Jessi Klein

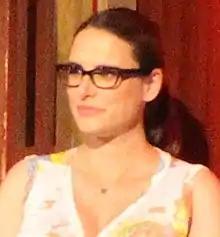
Jessi Klein at the 74th Annual Peabody Awards for "Inside Amy Schumer", in 2015

Jessi Ruth Klein (born August 18, 1975) is an American writer, actress and stand-up comedian from New York City. Klein has regularly appeared on shows such as "The Showbiz Show with David Spade" and VH1's "Best Week Ever" and has performed stand-up on Comedy Central's "Premium Blend". She provided commentary for CNN in the debates of the 2004 presidential election. A self-proclaimed "geek", Klein has appeared on the television specials for "My Coolest Years: Geeks" on VH1 and "Rise of the Geeks" on E!. Klein also provided the voice of Lucy in the animated pilot for Adult Swim's "Lucy, the Daughter of the Devil".